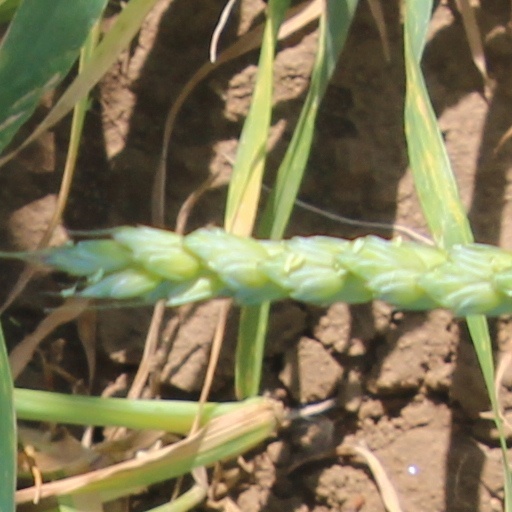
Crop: wheat